Thomas Tanner (bishop)

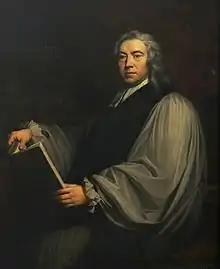

Thomas Tanner (24 January 1674 – 14 December 1735) was an English antiquary and prelate. He was Bishop of St Asaph from 1732 to 1735.